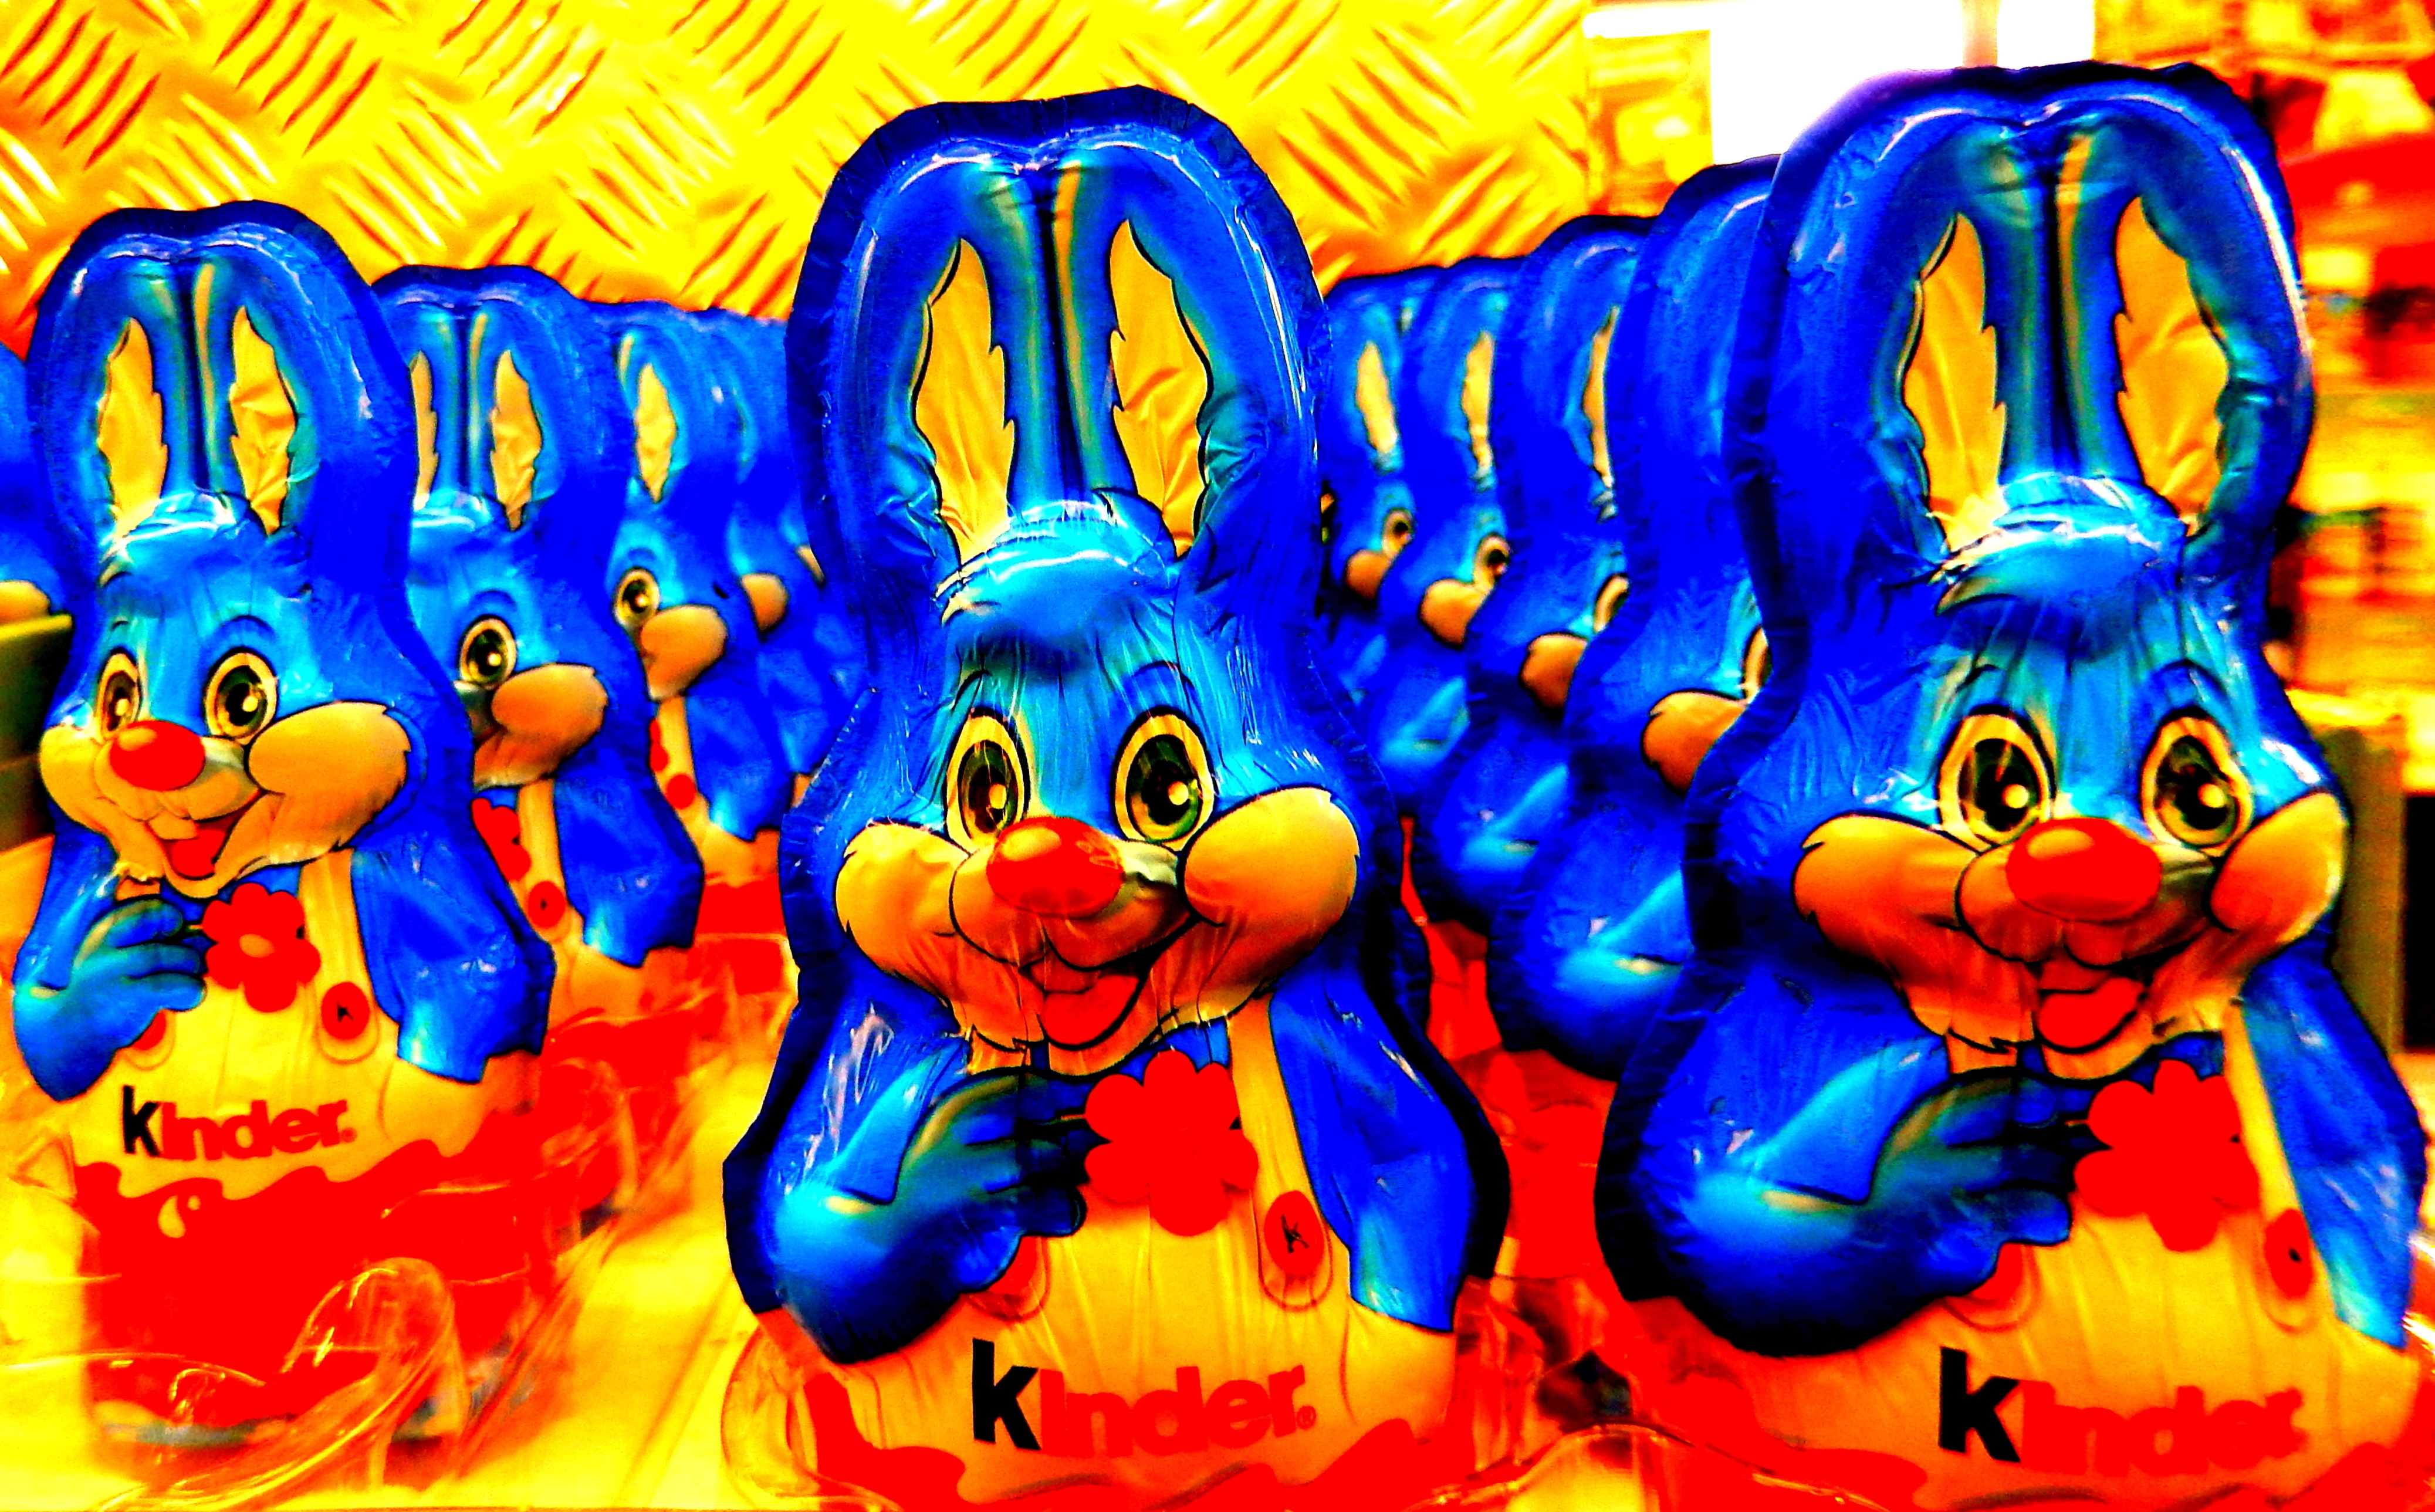
colorful, chocolate, pop, funny, easter, sale, games, comic, easter bunny, screenshot, easter mood